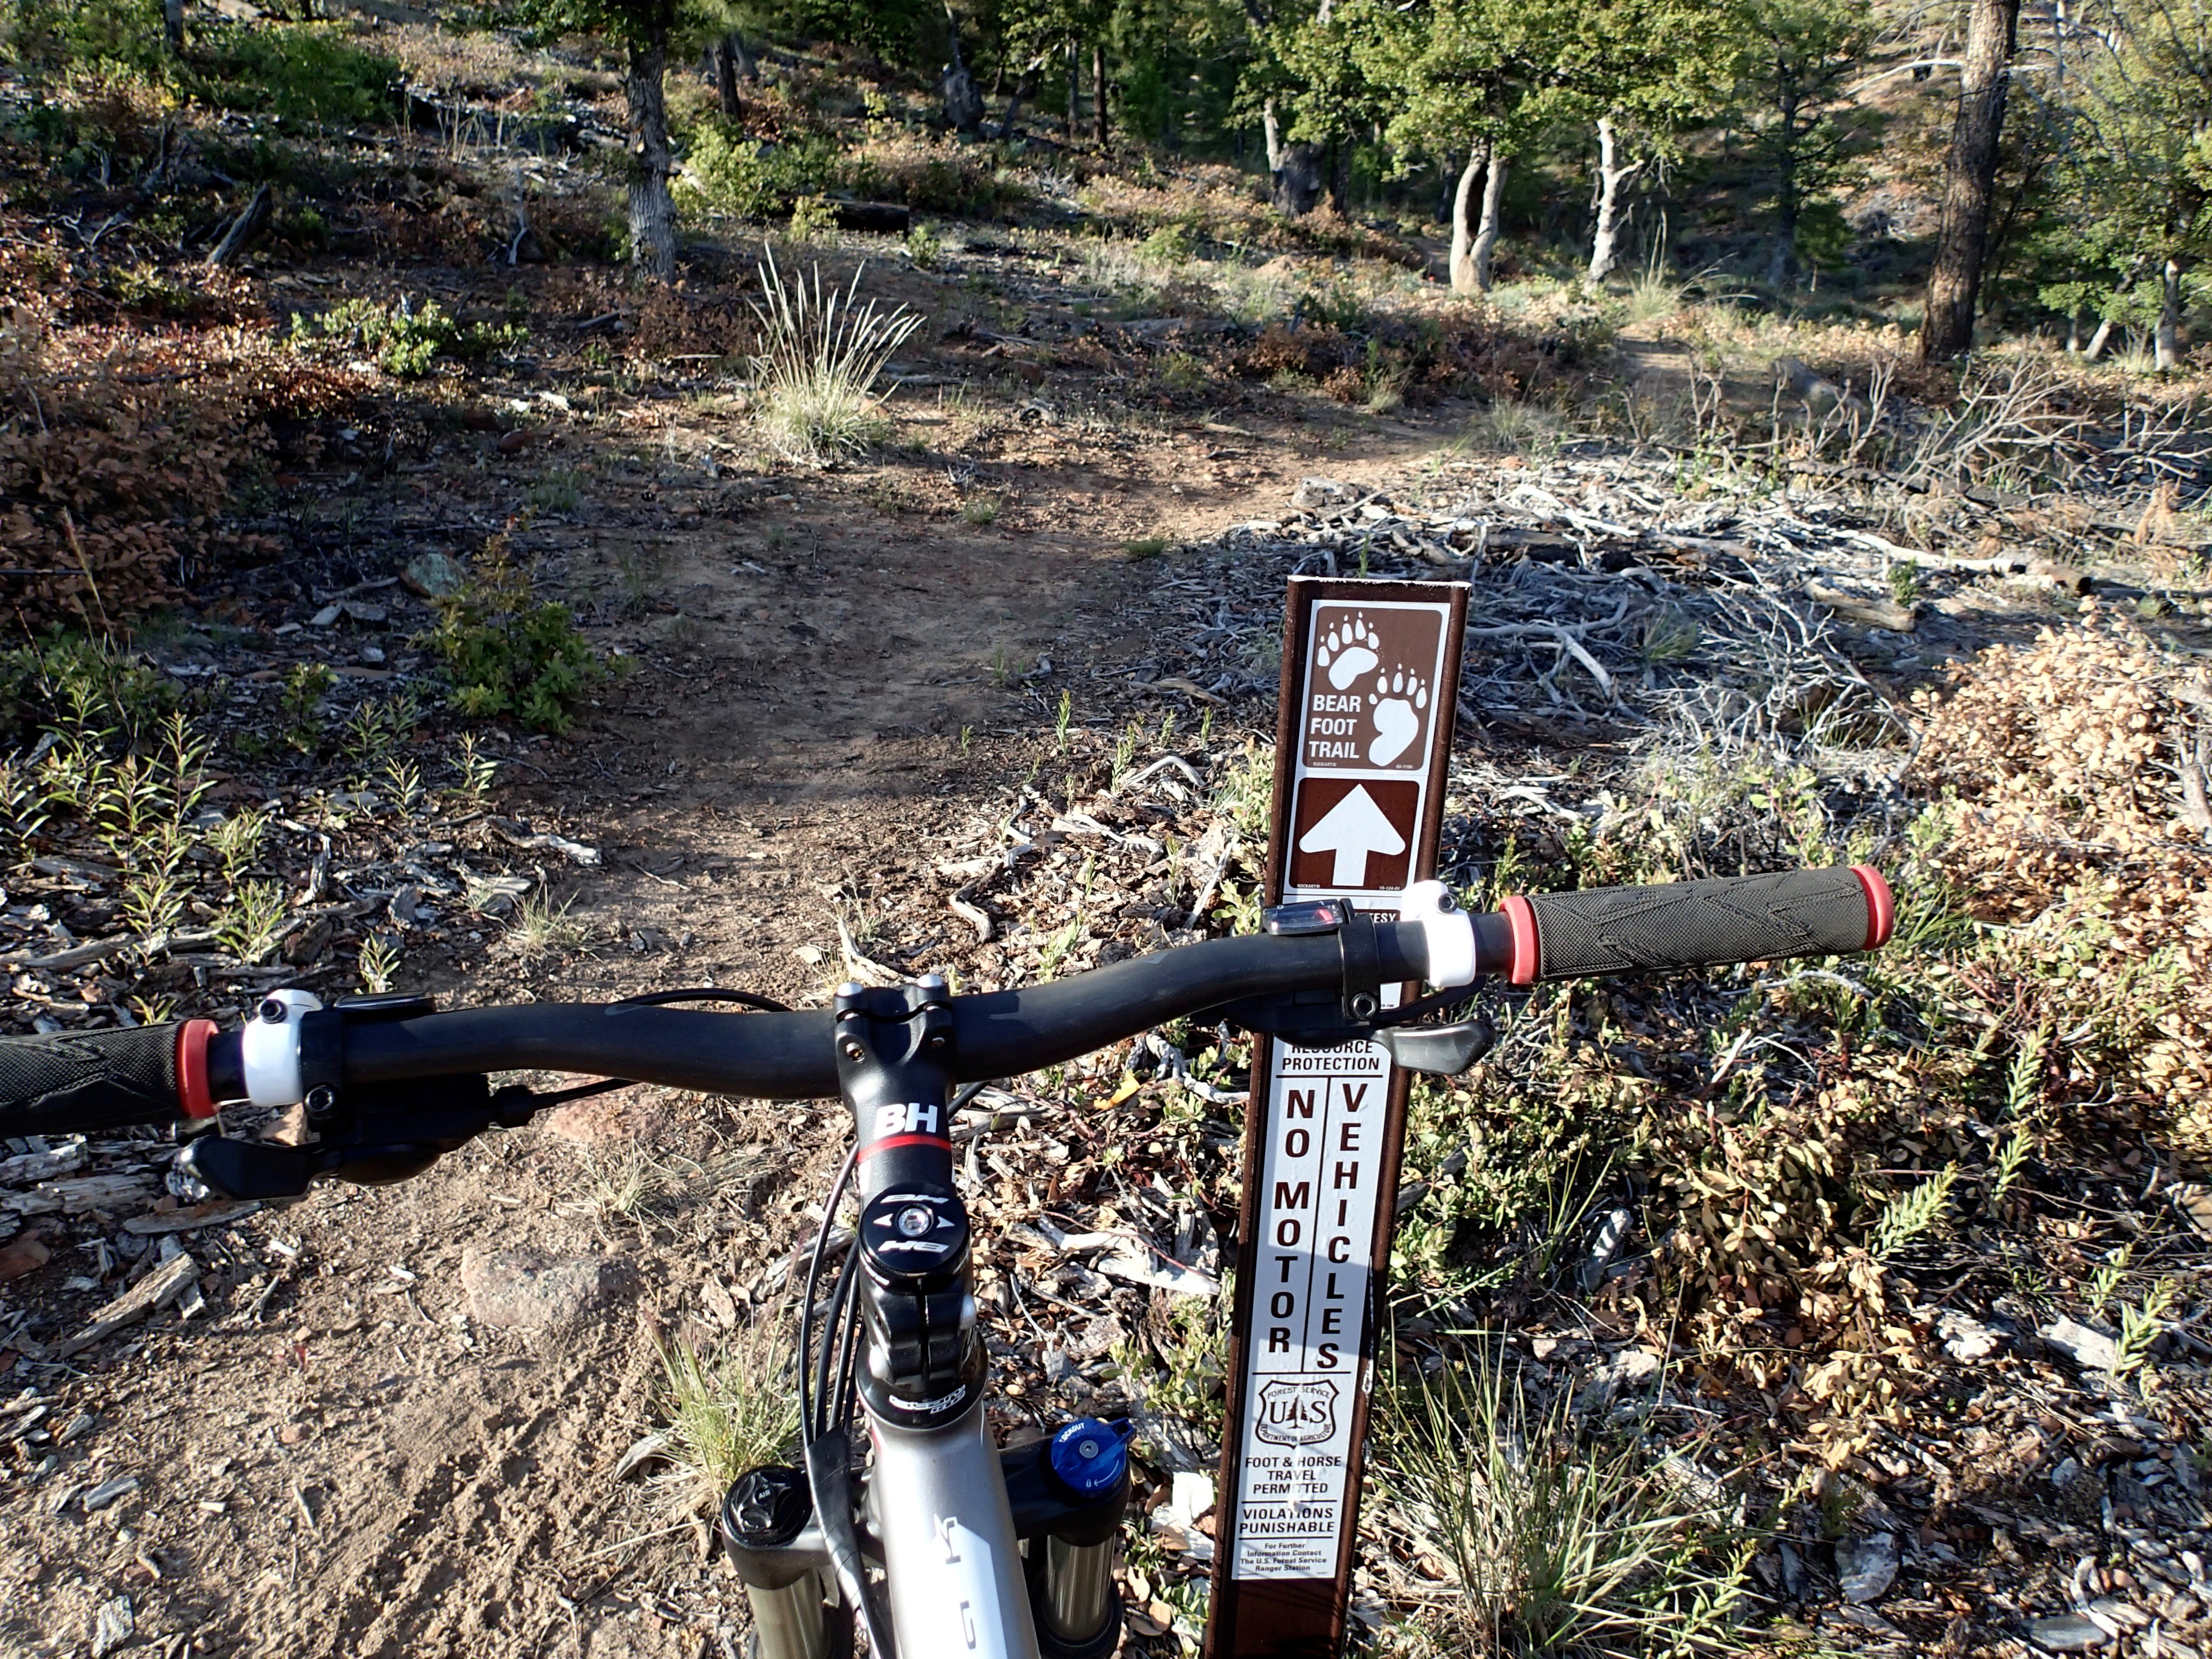
trail, bicycle, vehicle, soil, mountain bike, freeride, mountain biking, cycle sport, downhill mountain biking